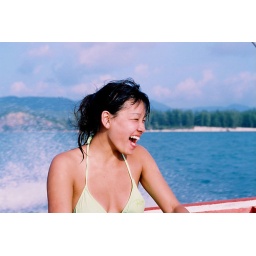
best boat tour ever! i was screaming because the water was splashing all over me. i am not a water girl!